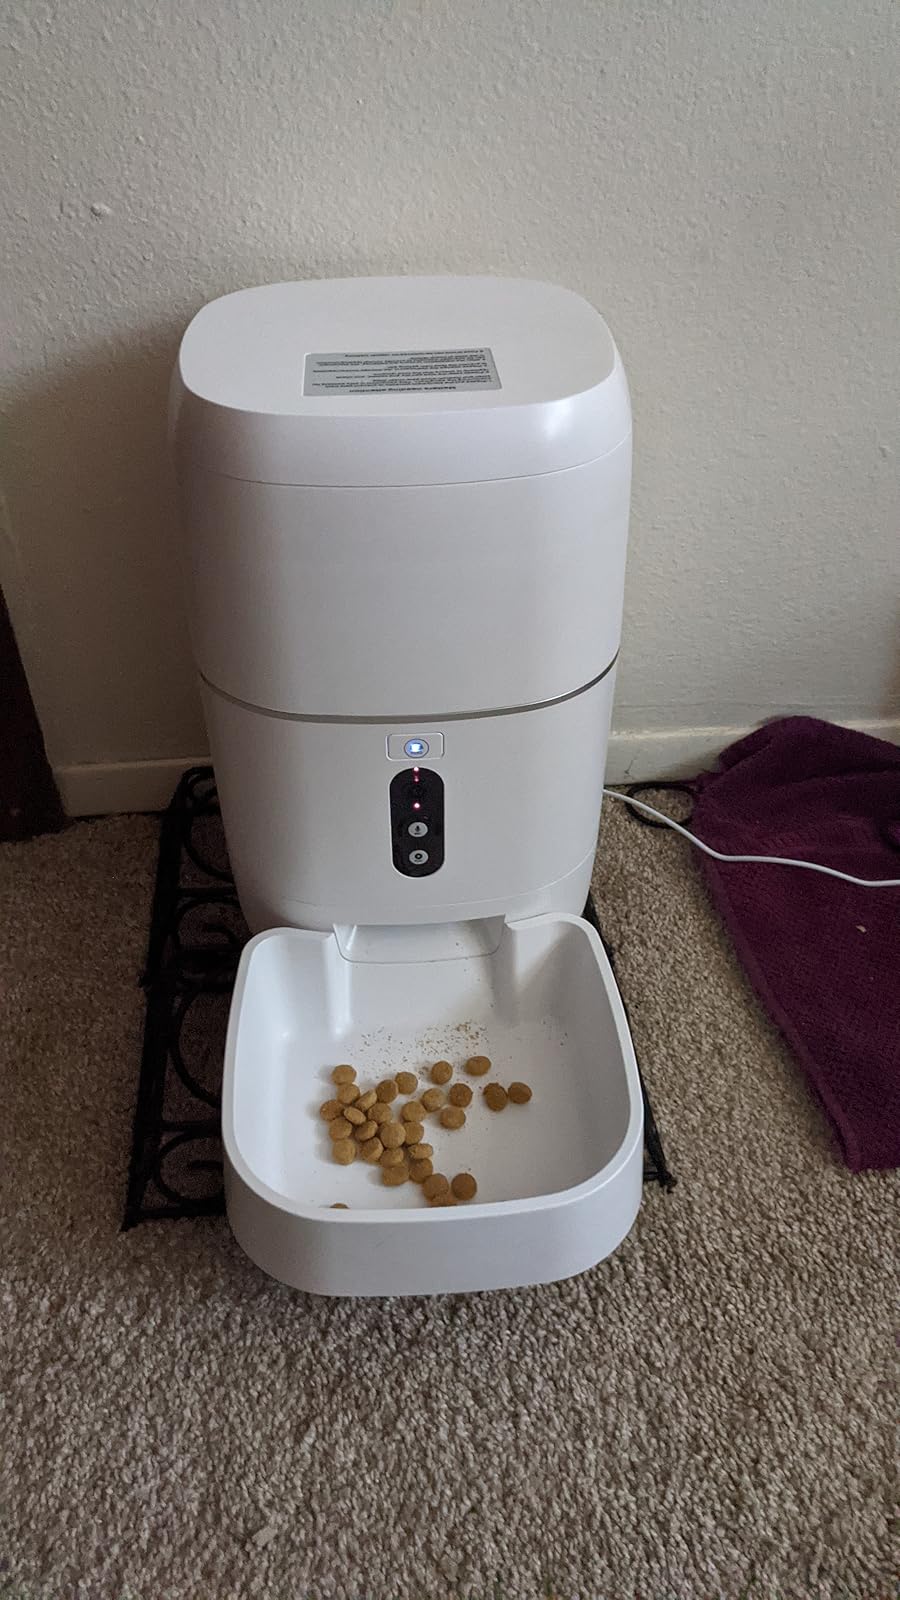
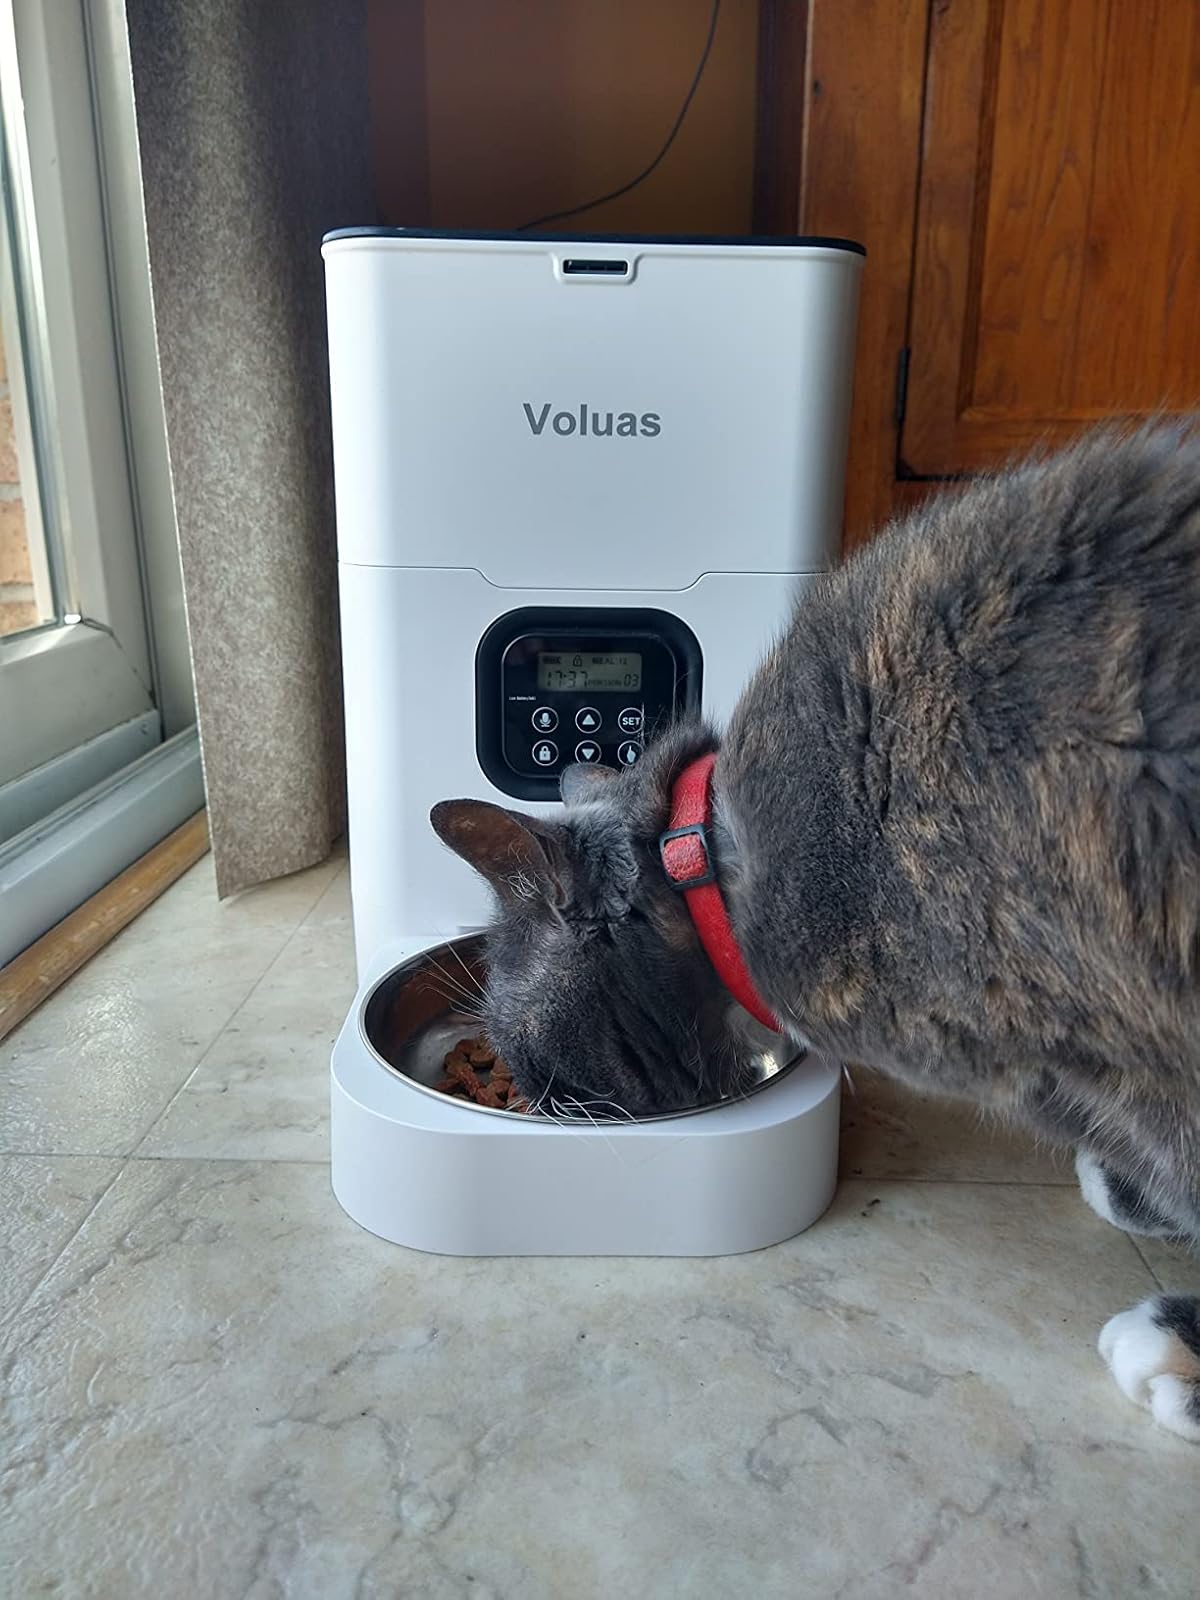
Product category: items_feeder
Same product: no